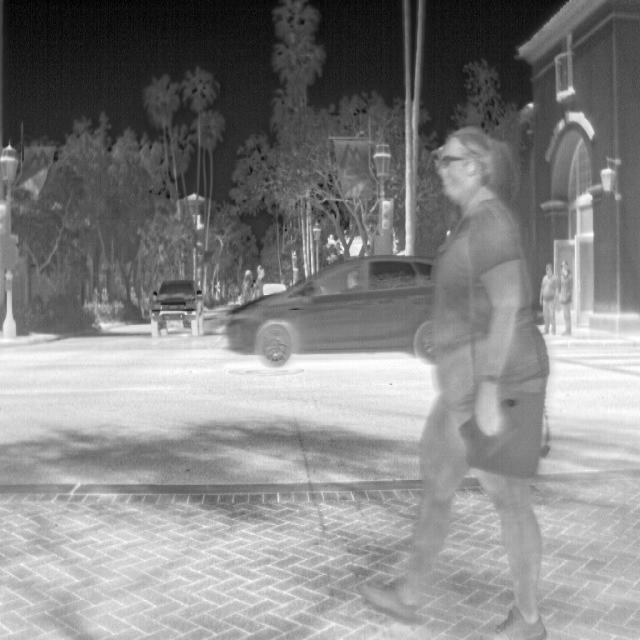
Detected objects:
label: person
label: person
label: person
label: person
label: person